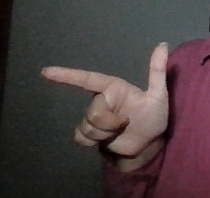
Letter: yaa